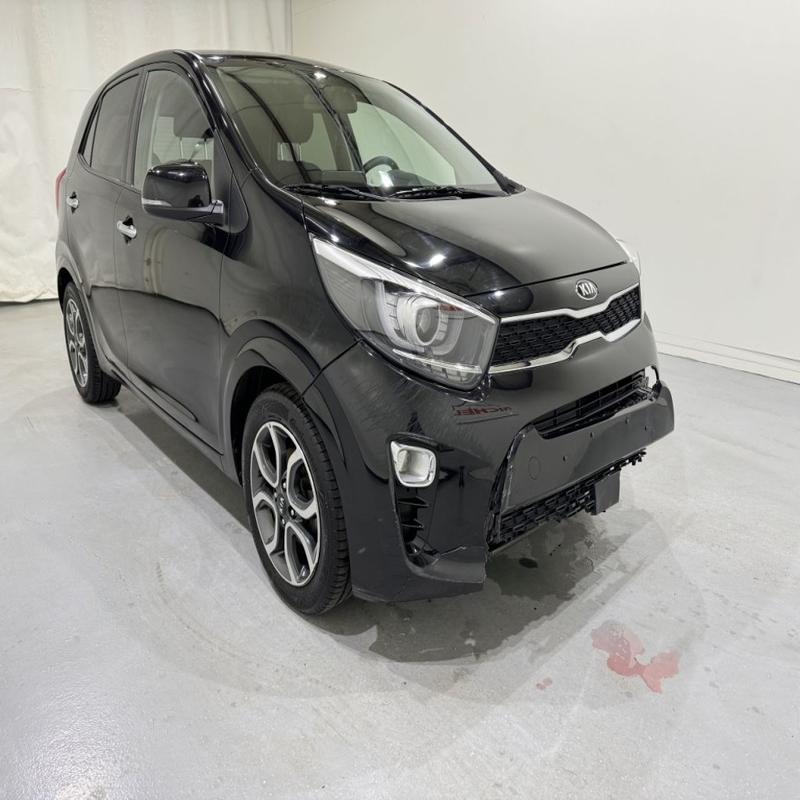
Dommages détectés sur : pare-choc avant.
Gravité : mineur